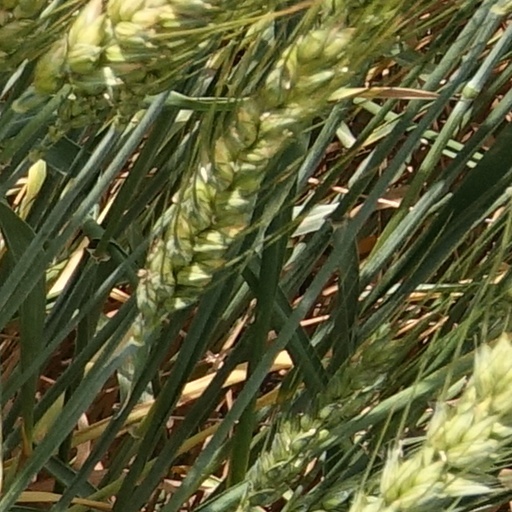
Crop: wheat